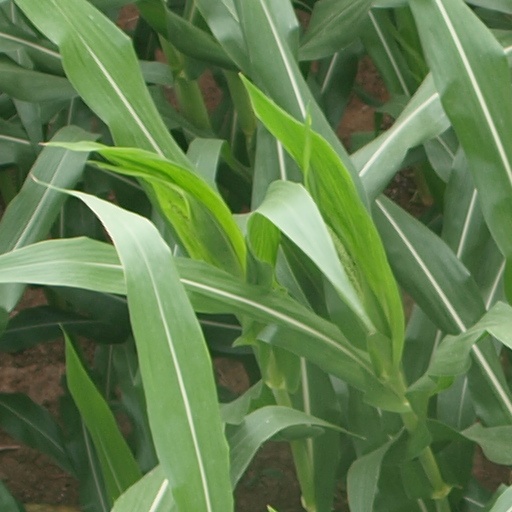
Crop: maize; corn